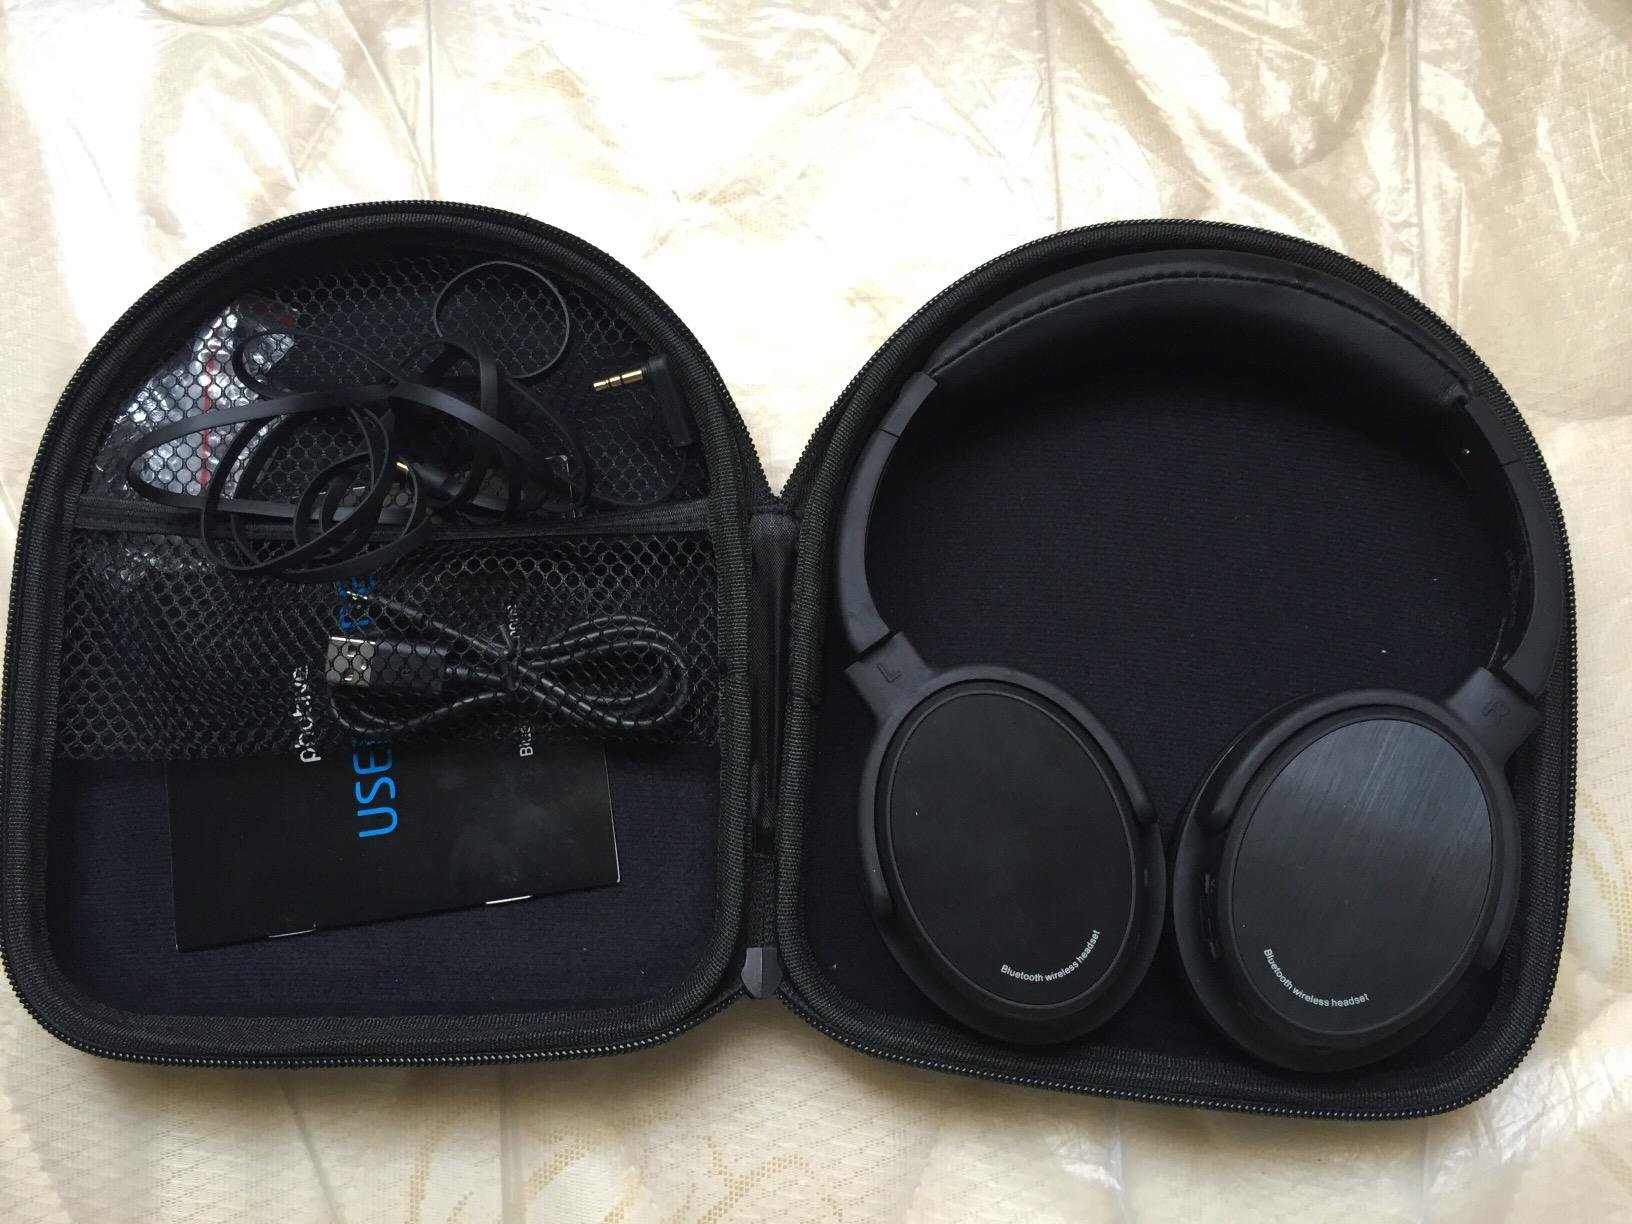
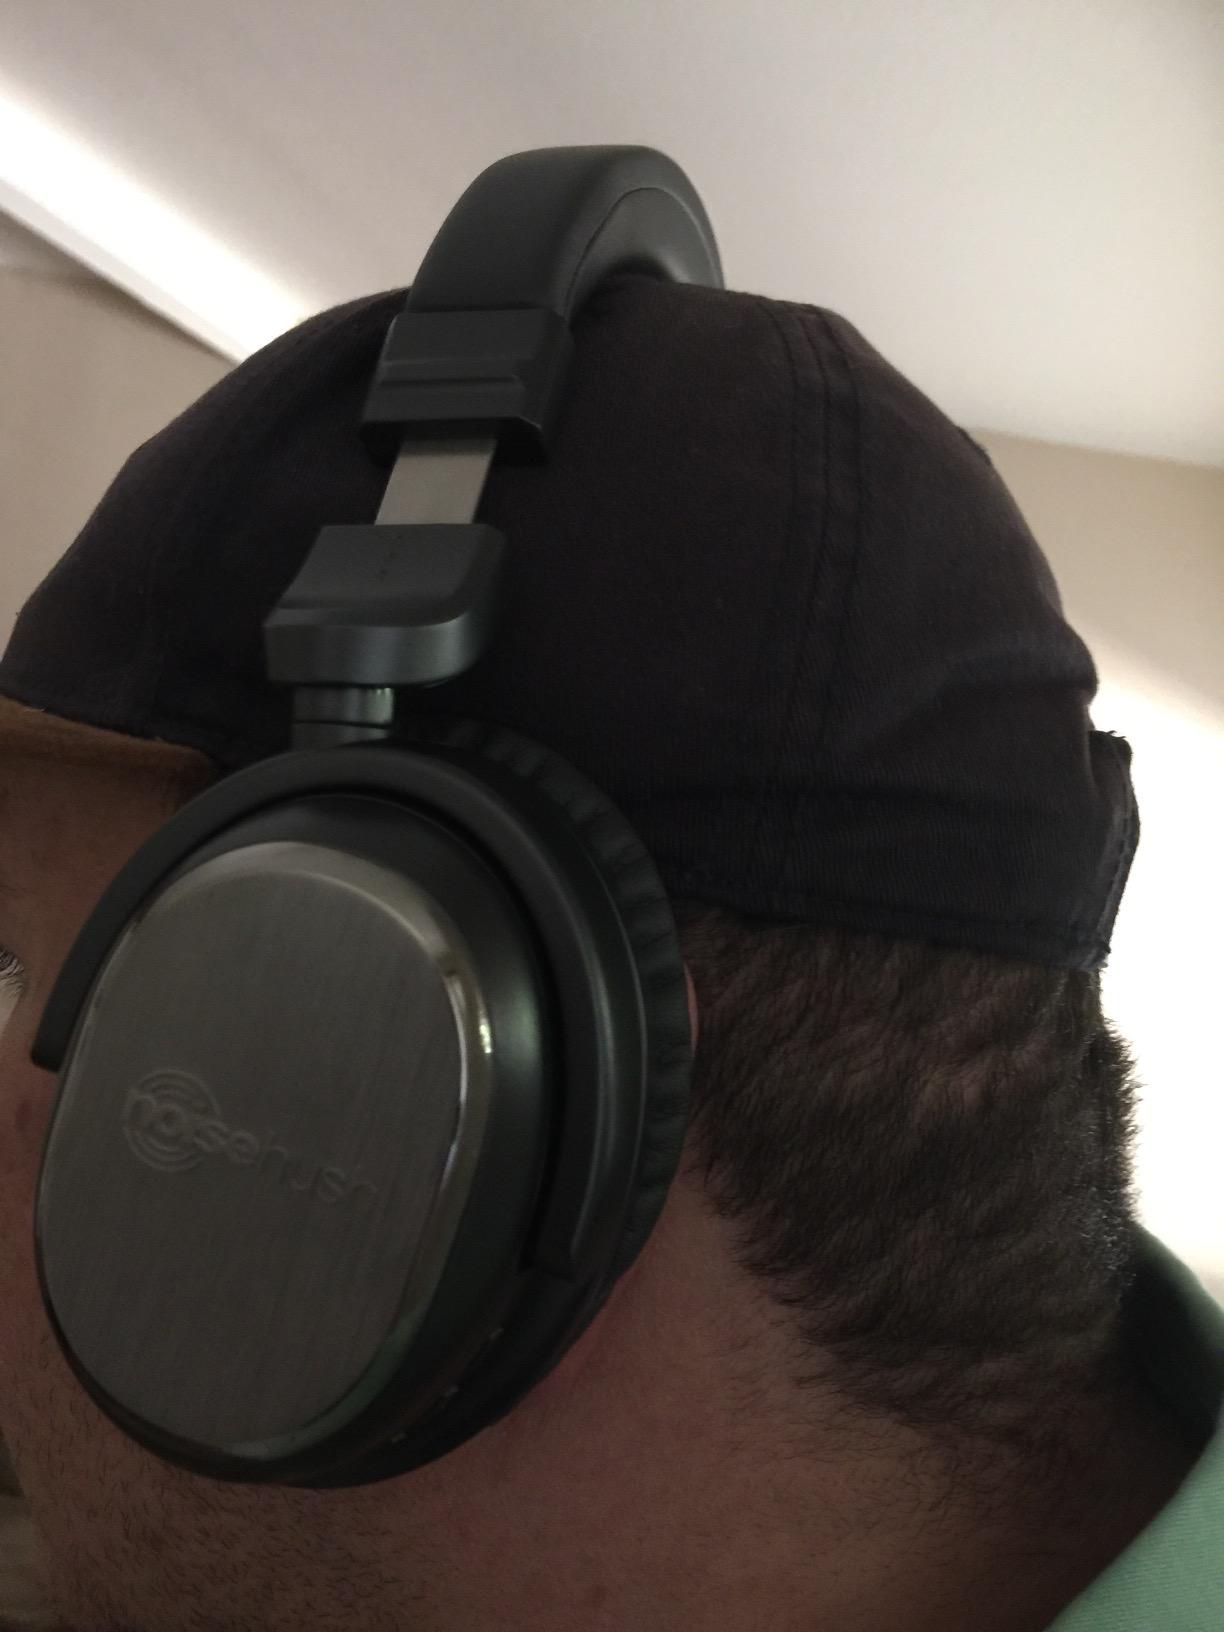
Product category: headphones
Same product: no